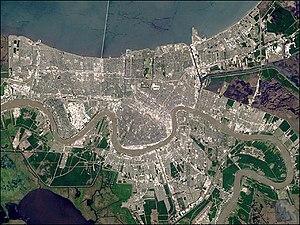
La Nouvelle-Orléans est la plus grande ville de l'État de Louisiane, aux États-Unis. Comptant 393 292 habitants et 1 275 762 dans son aire métropolitaine, selon les dernières estimations du Bureau du recensement des États-Unis, la ville est située sur les bords du Mississippi, non loin de son delta, sur les rives sud du lac Pontchartrain. Les limites de la paroisse d'Orléans, l'une des 64 paroisses subdivisant l'État de Louisiane, correspondent à celles de la ville. Sa vie culturelle riche, ancienne et vibrante lui vaut le surnom de Big Easy. Berceau du jazz, La Nouvelle-Orléans est marquée par l'héritage colonial français, que l'on retrouve aussi bien dans la toponymie que dans l'architecture ou les traditions locales.